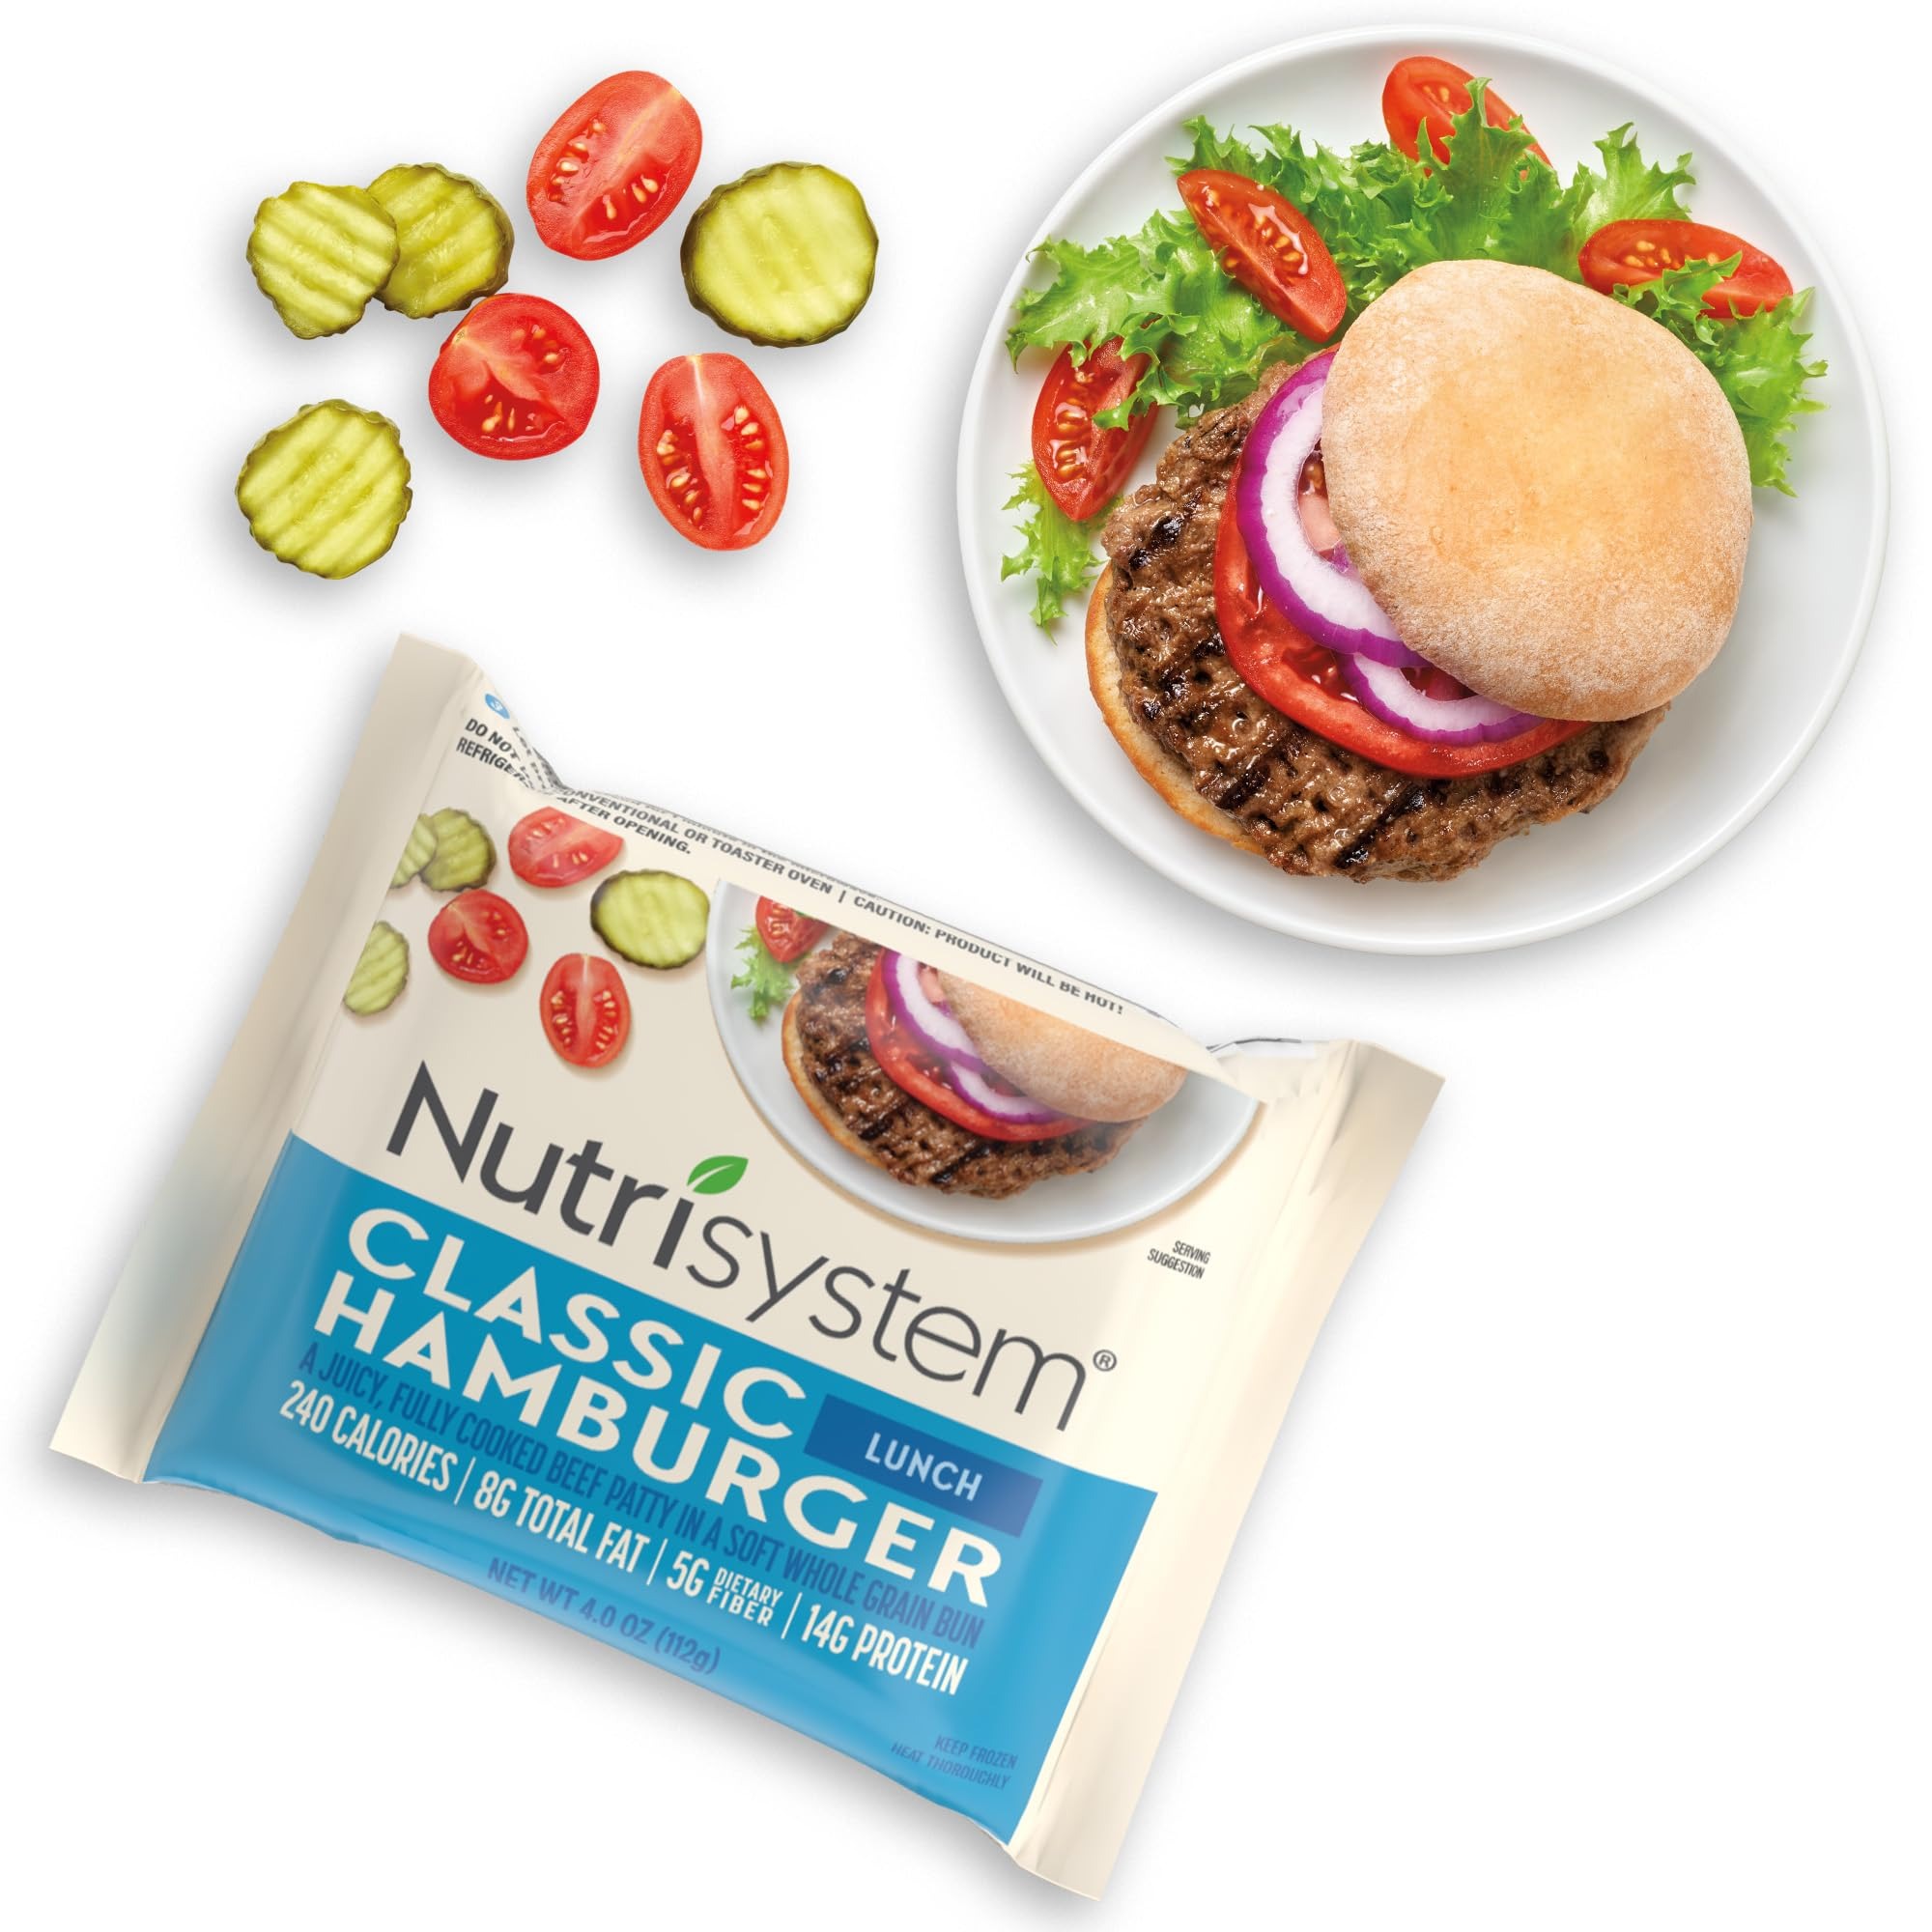
Item Name: Nutrisystem Frozen Hamburger Bundle, Beef Burgers on Whole Wheat Buns, Support Healthy Weight Loss - 12 Count
Bullet Point 1: 12 DELICIOUS BEEF BURGERS packed with protein to help fuel your afternoon
Bullet Point 2: NUTRITIONALLY BALANCED and perfectly portioned to help you stay on track for success
Bullet Point 3: FLASH-FROZEN to seal-in freshness and ready in minutes—just heat and eat
Bullet Point 4: NO ARTIFICIAL FLAVORS and no artificial sweeteners: It’s real, balanced nutrition
Bullet Point 5: DEVELOPED BY WEIGHT LOSS EXPERTS at Nutrisystem to help Americans like you live healthier, happier lives
Product Description: Includes: Nutrisystem Hamburger (12) It's burger time! Sink your teeth into a juicy beef patty sandwiched in a soft, whole-wheat bun. This high-protein burger will help you feel satisfied while you lose weight, and it's a Nutrisystem best-seller. Stack it high with your favorite toppings, or enjoy on its own—it's that good! For over 45 years, Nutrisystem has helped millions of people lose weight and get healthy. You can, too! Whether you want to slim down, maintain your current weight, or just eat smarter, we are committed to helping you reach your goals with our products.
Value: 48.0
Unit: Ounce

Price: 44.99